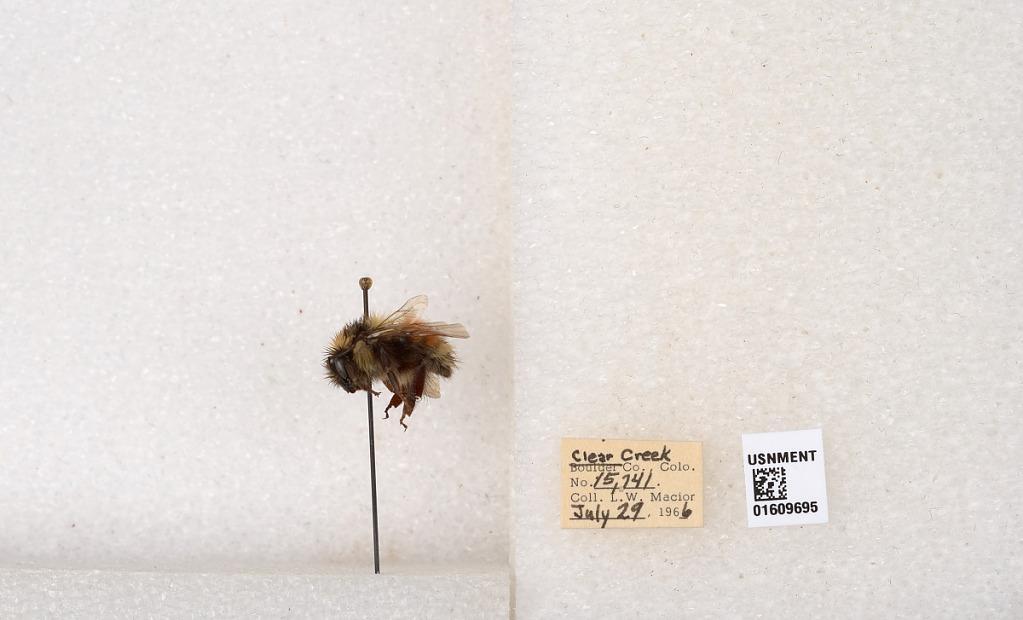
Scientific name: Bombus (Pyrobombus) sylvicola Kirby
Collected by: L. Macior
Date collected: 1966-7-29
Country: United States
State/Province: Colorado
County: Clear Creek
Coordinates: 39.6856, -105.645